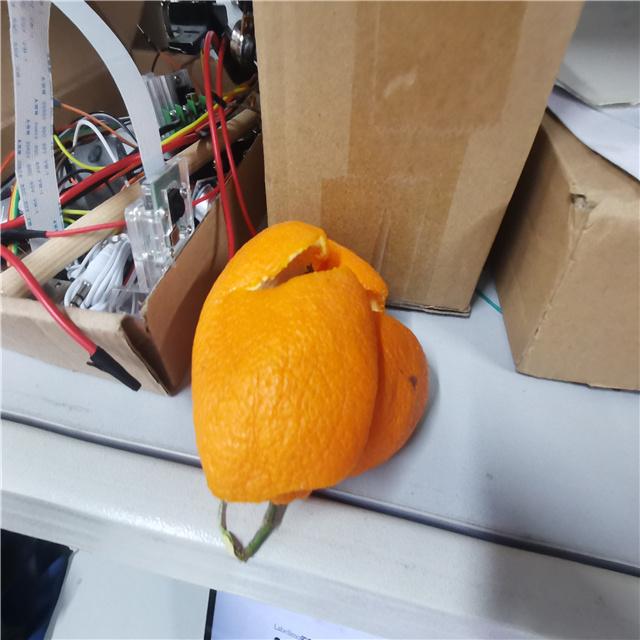
Label: peels